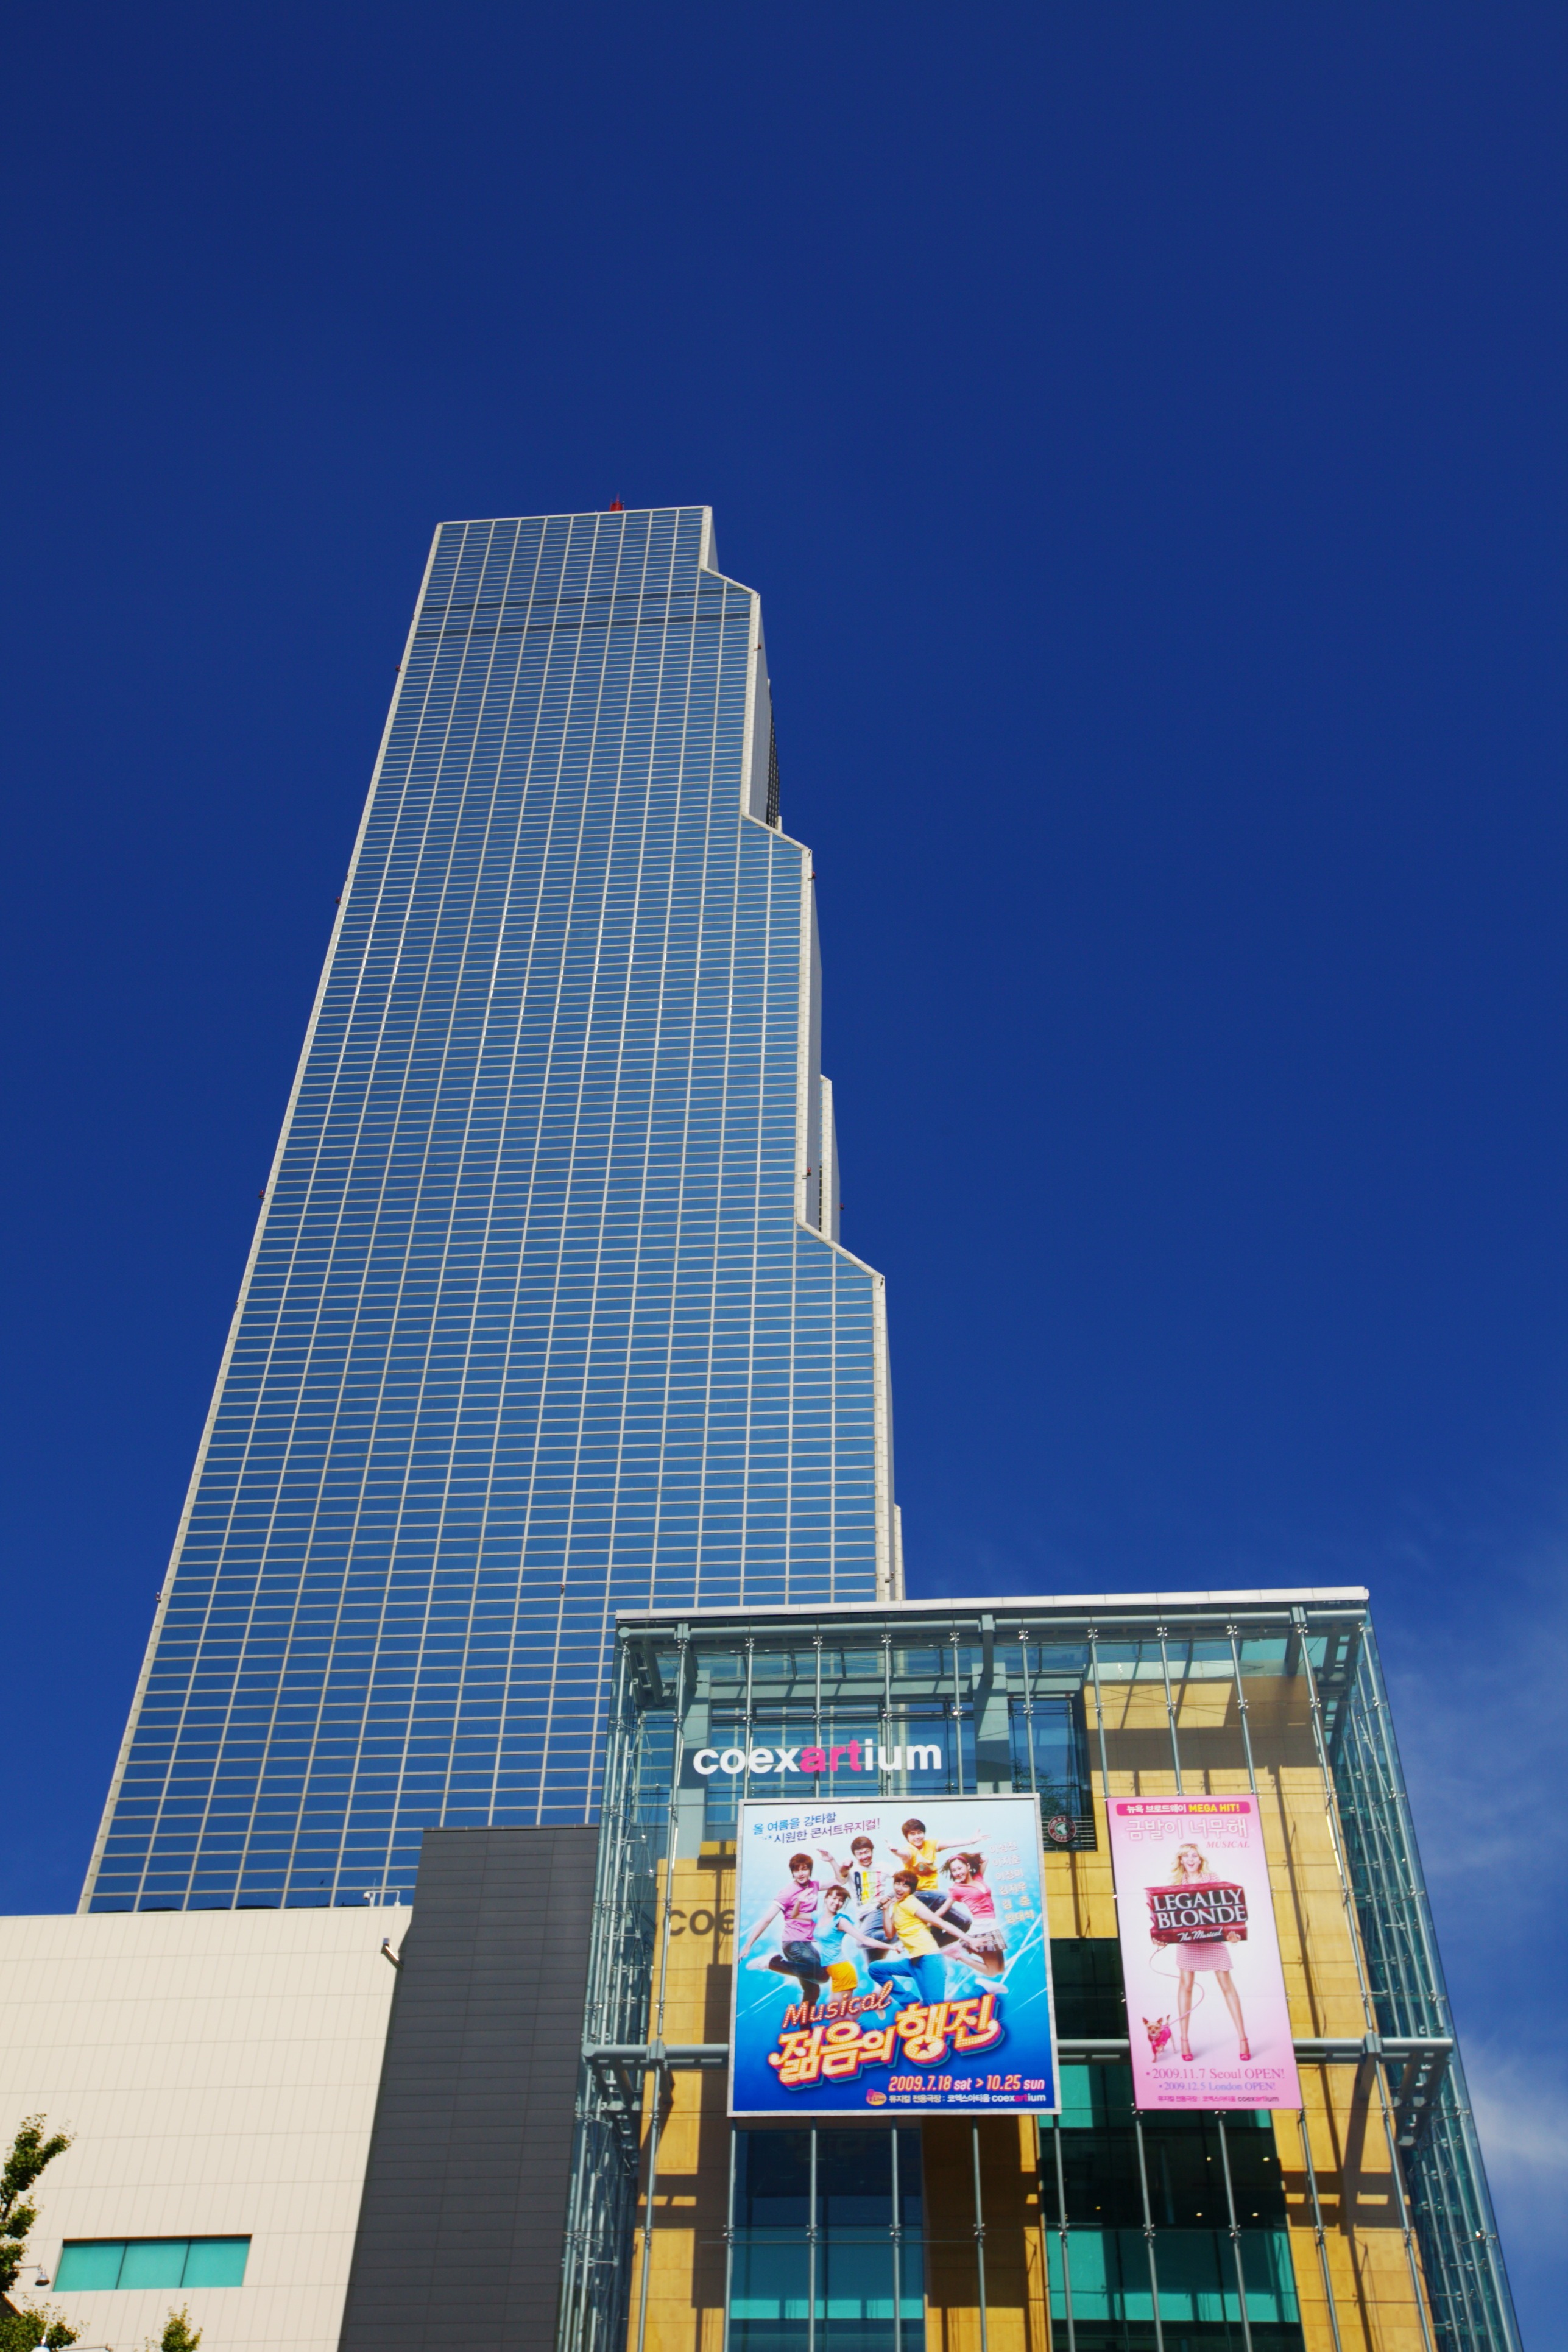
architecture, skyline, building, city, skyscraper, cityscape, downtown, tower, landmark, facade, stadium, tower block, metropolis, seoul, republic of korea, urban area, human settlement, metropolitan area